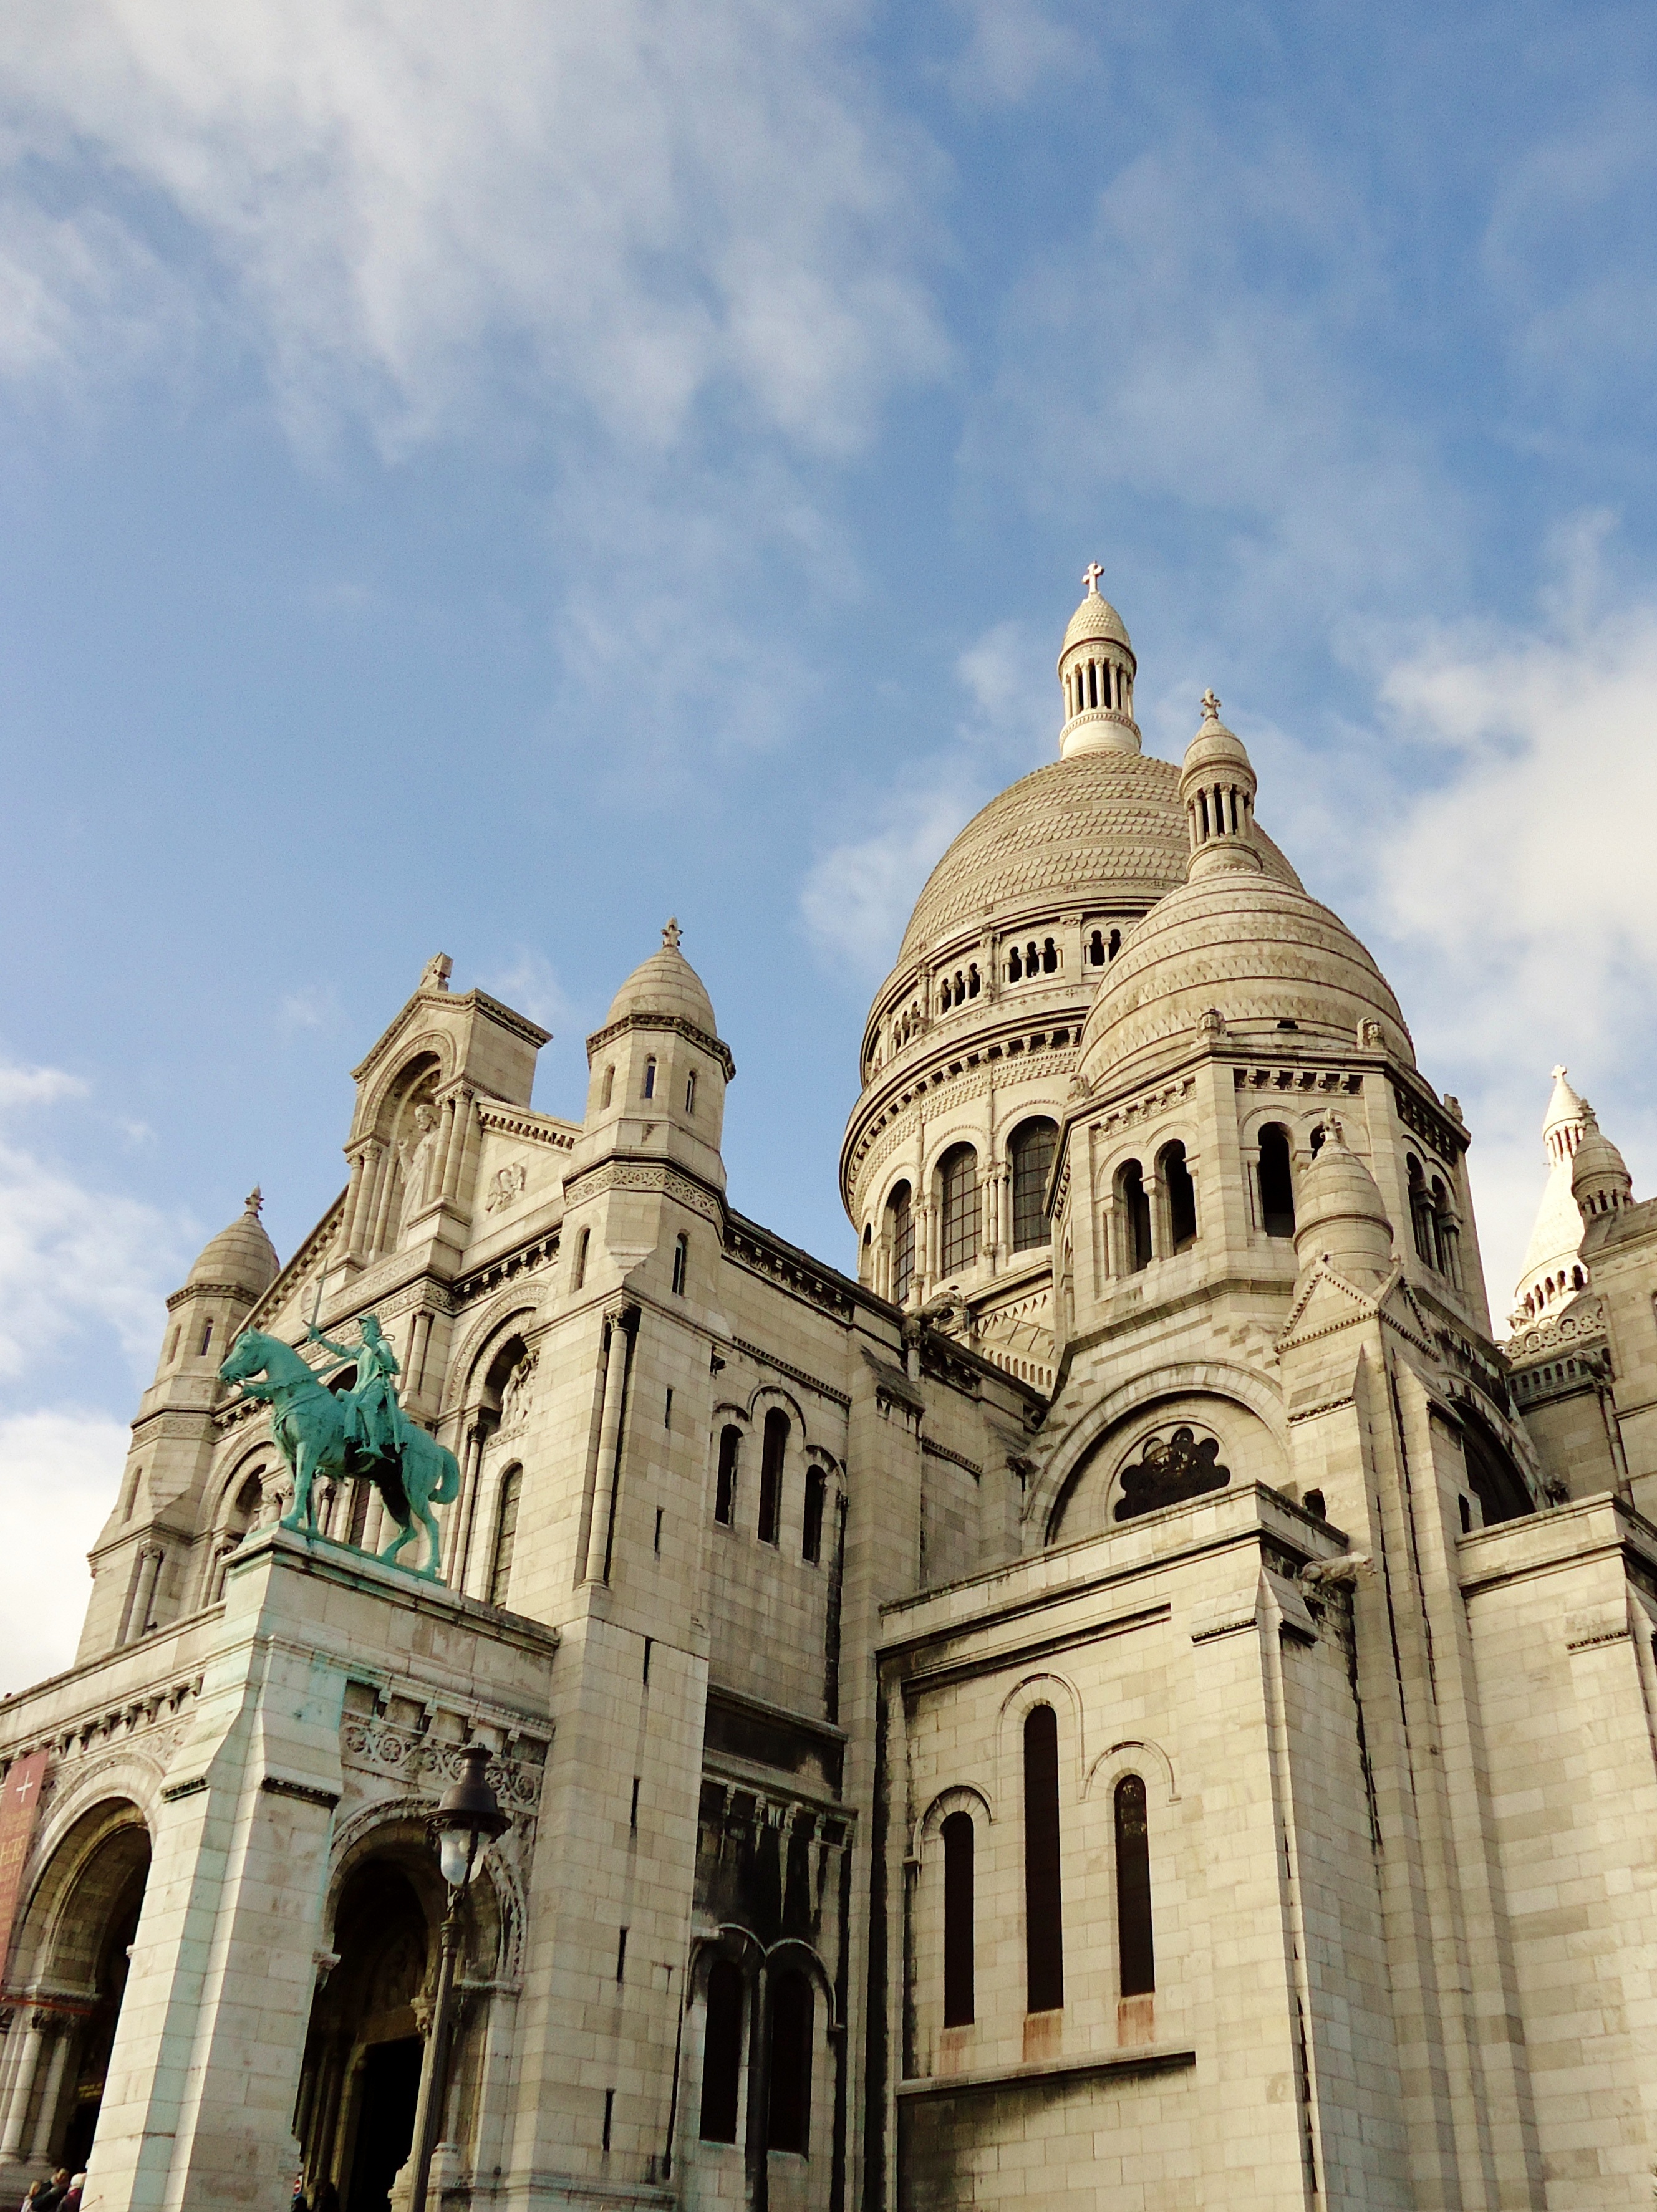
building, paris, france, landmark, facade, church, cathedral, place of worship, monastery, montmartre, basilica, dome, ancient history, sacred heart, byzantine architecture